Assassin's Creed: Altaïr's Chronicles

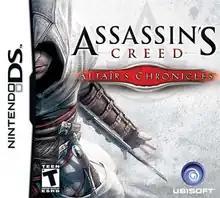
North American Nintendo DS cover art

Assassin's Creed: Altaïr's Chronicles is a 2008 action-adventure video game developed by Gameloft and published by Ubisoft. It is the first spin-off installment in the "Assassin's Creed" franchise, and a prequel to 2007's "Assassin's Creed". Taking place in the year 1190 AD, one year prior to the events of "Assassin's Creed", the game revolves around Altaïr Ibn-LaʼAhad's search for an artifact called the Chalice, which brings him into conflict with the Templar Order. Altaïr travels to several cities in the Middle East during the game, including Jerusalem, Acre, and Damascus (also featured in "Assassin's Creed"), as well as Tyre and Aleppo, which are new to the series.